Cerro Dominador Solar Thermal Plant

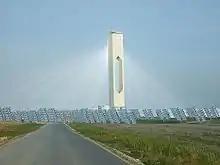
PS10 is the first commercial CSP (Concentrated Solar Power) plant of the World, built in Andalusia , Spain . CSP is also called “concentrating solar power” or “concentrated solar thermal”.

The Cerro Dominador project has a 110 MW solar-thermal tower. This technology uses a series of mirrors (heliostats) that track the sun on two axes, concentrating the solar radiation on a receiver on the upper part of the tower, where the heat is transferred to molten salts.